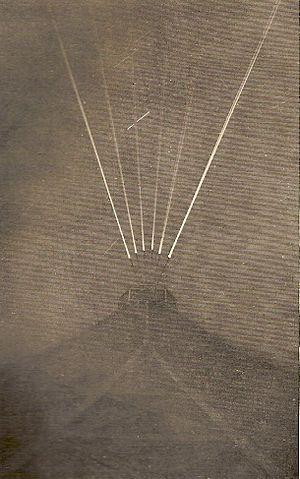
La nuit (1914) une réaction très lumineuse d'ionisation était visible de la haute tension, se manifestant par un « effet de couronne » sous forme d'une gaine lumineuse bleuâtre autour des fils d'antenne TSF de la tour Eiffel. (dû à l'ionisation de l'air).
L'effet corona, aussi appelé « effet couronne » ou « effet de couronne », est un phénomène de décharge électrique partielle entraînée par l'ionisation du milieu entourant un conducteur. Il apparaît quand le champ électrique dépasse une « valeur critique ». Il se manifeste par l'apparition de points lumineux bleuâtres ou lignes lumineuses ou parfois d'une longue « gaine lumineuse » qui se forme autour des câbles transportant du courant sous haute tension.